LSU Tigers and Lady Tigers

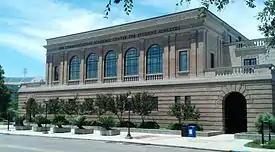
LSU Cox Communications Academic Center for Student-Athletes

The softball team participates in the Western division of the Southeastern Conference and is currently coached by Beth Torina. They play home games at Tiger Park.